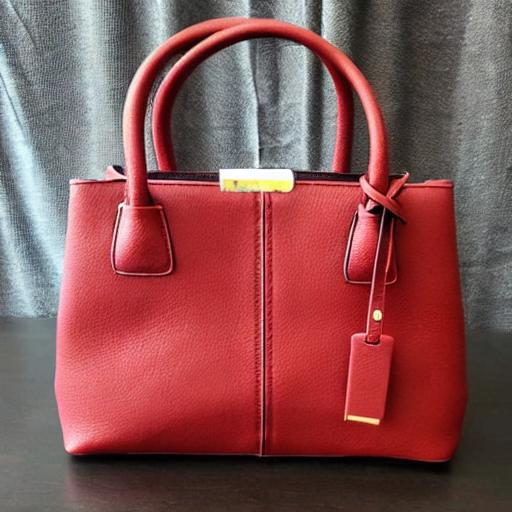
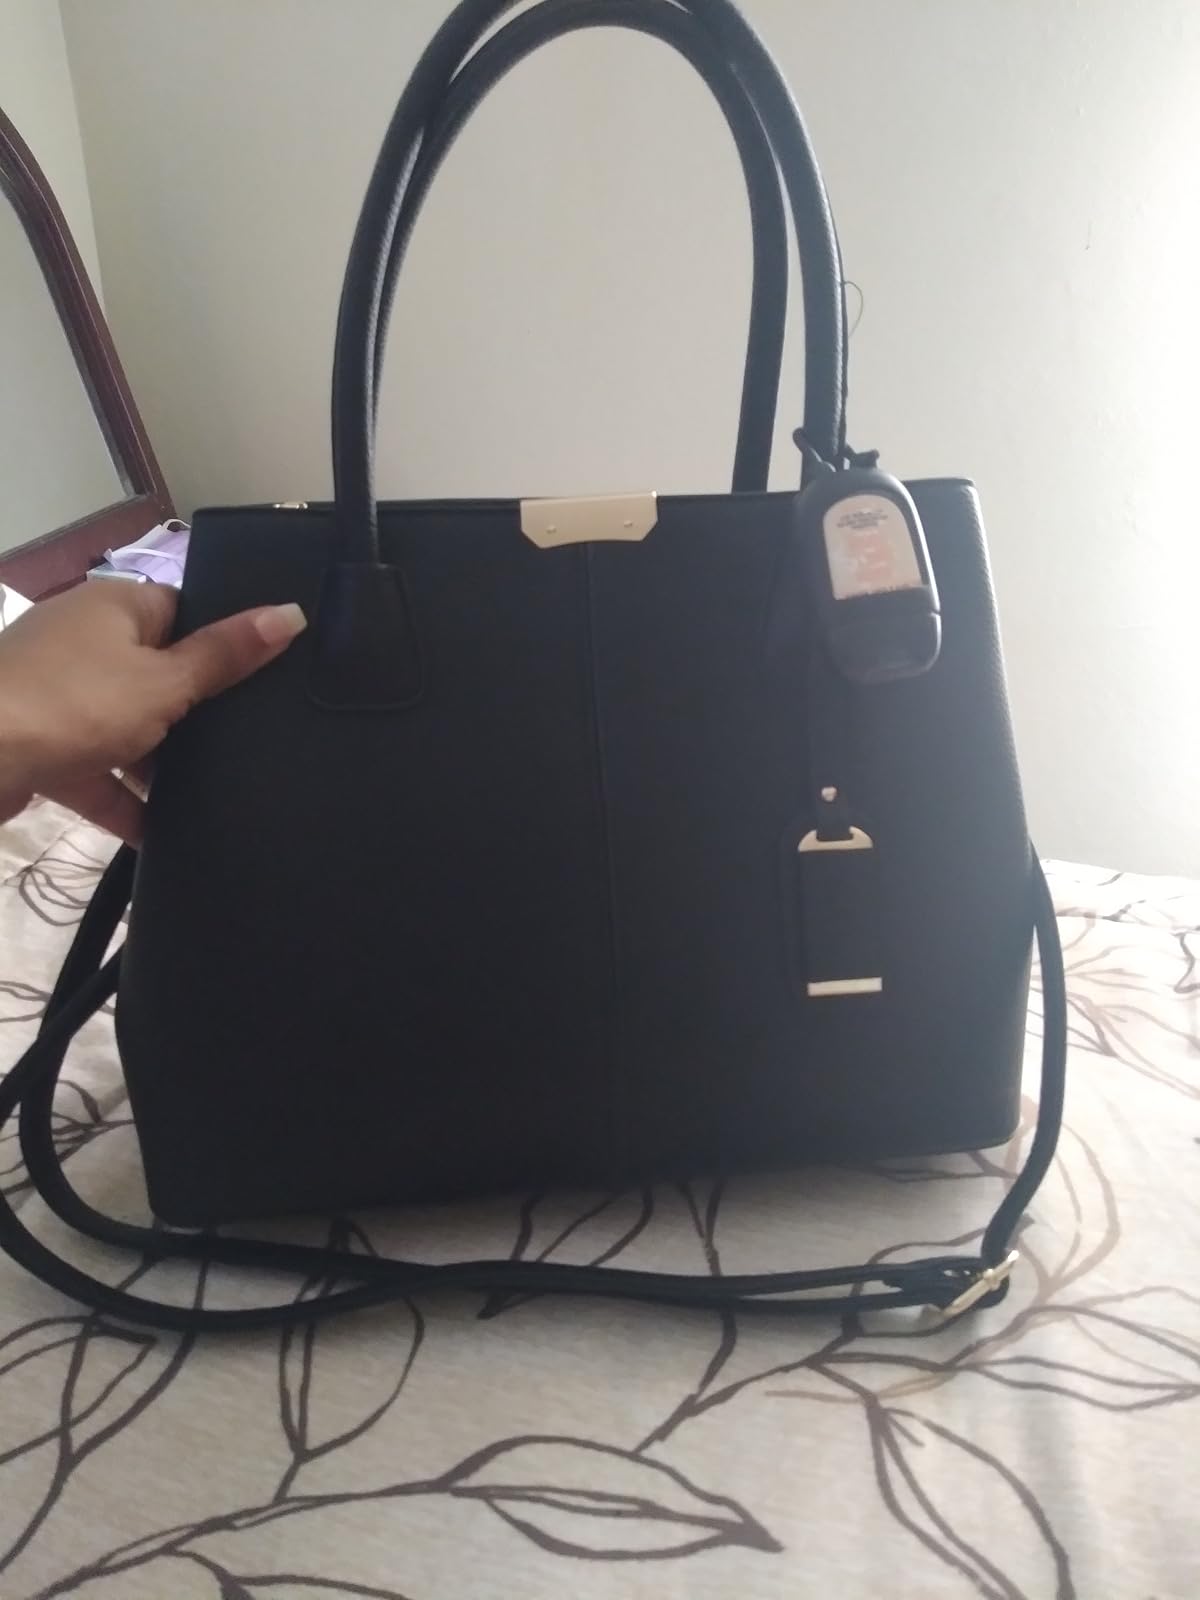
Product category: accessories_handbag
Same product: no